Masonry bridge

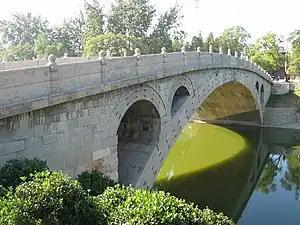
The Zhaozhou bridge, built around 605.

The Aemilius Bridge, now designated Ponte Rotto, is the oldest extant stone bridge in Rome. The bridge was constructed by Marcus Aemilius Lepidus in 179 BCE and underwent numerous restorations, the most recent of which was conducted by Pope Gregory XIII in 1575. It features semi-circular arches with an opening of 24.40 meters and prominent archivolts, supported by thick piers measuring 8 meters in width. Between these piers, niches rise to the tympanum, flanked by columns with capitals. Currently, only a single arch remains intact.